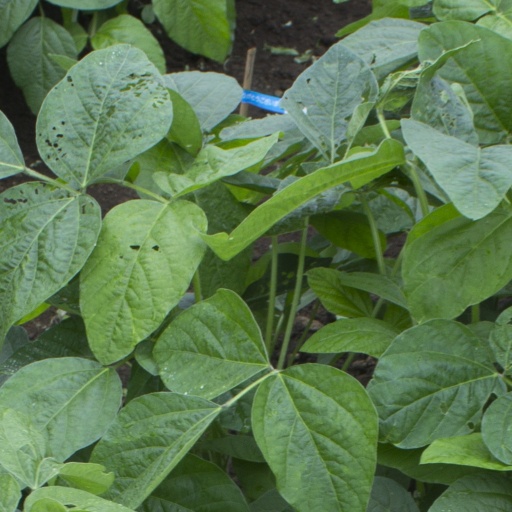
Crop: soybean